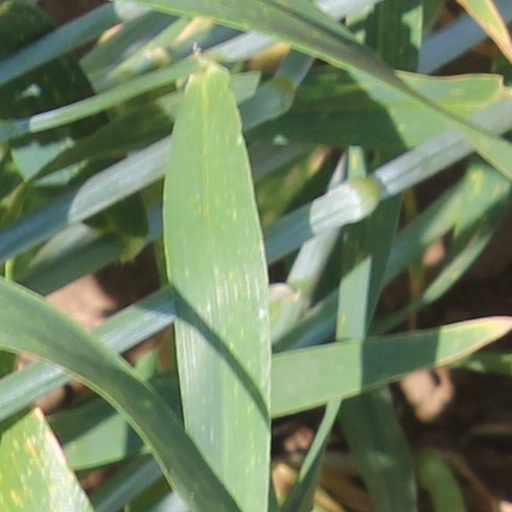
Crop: wheat